Richard Dale

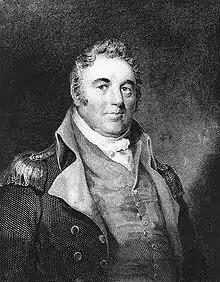
Dale in an 1865 engraving by Richard W. Dodson

Richard Dale (November 6, 1756 – February 26, 1826) was an American naval officer who fought in the Continental Navy under John Barry and was first lieutenant for John Paul Jones during the naval battle off of Flamborough Head, England against in the celebrated engagement of September 23, 1779. He became one of the six original commodores of the permanent United States Navy, and commanded a blockade of Tripoli in 1801 during the First Barbary War of Thomas Jefferson's presidency.